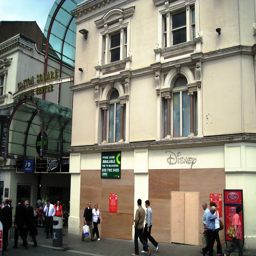
not the store by new folder